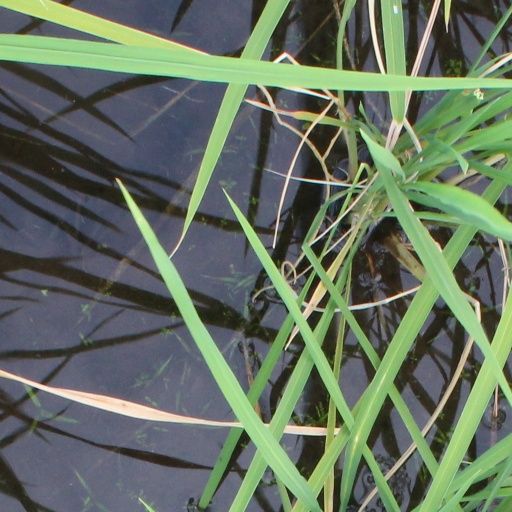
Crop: rice